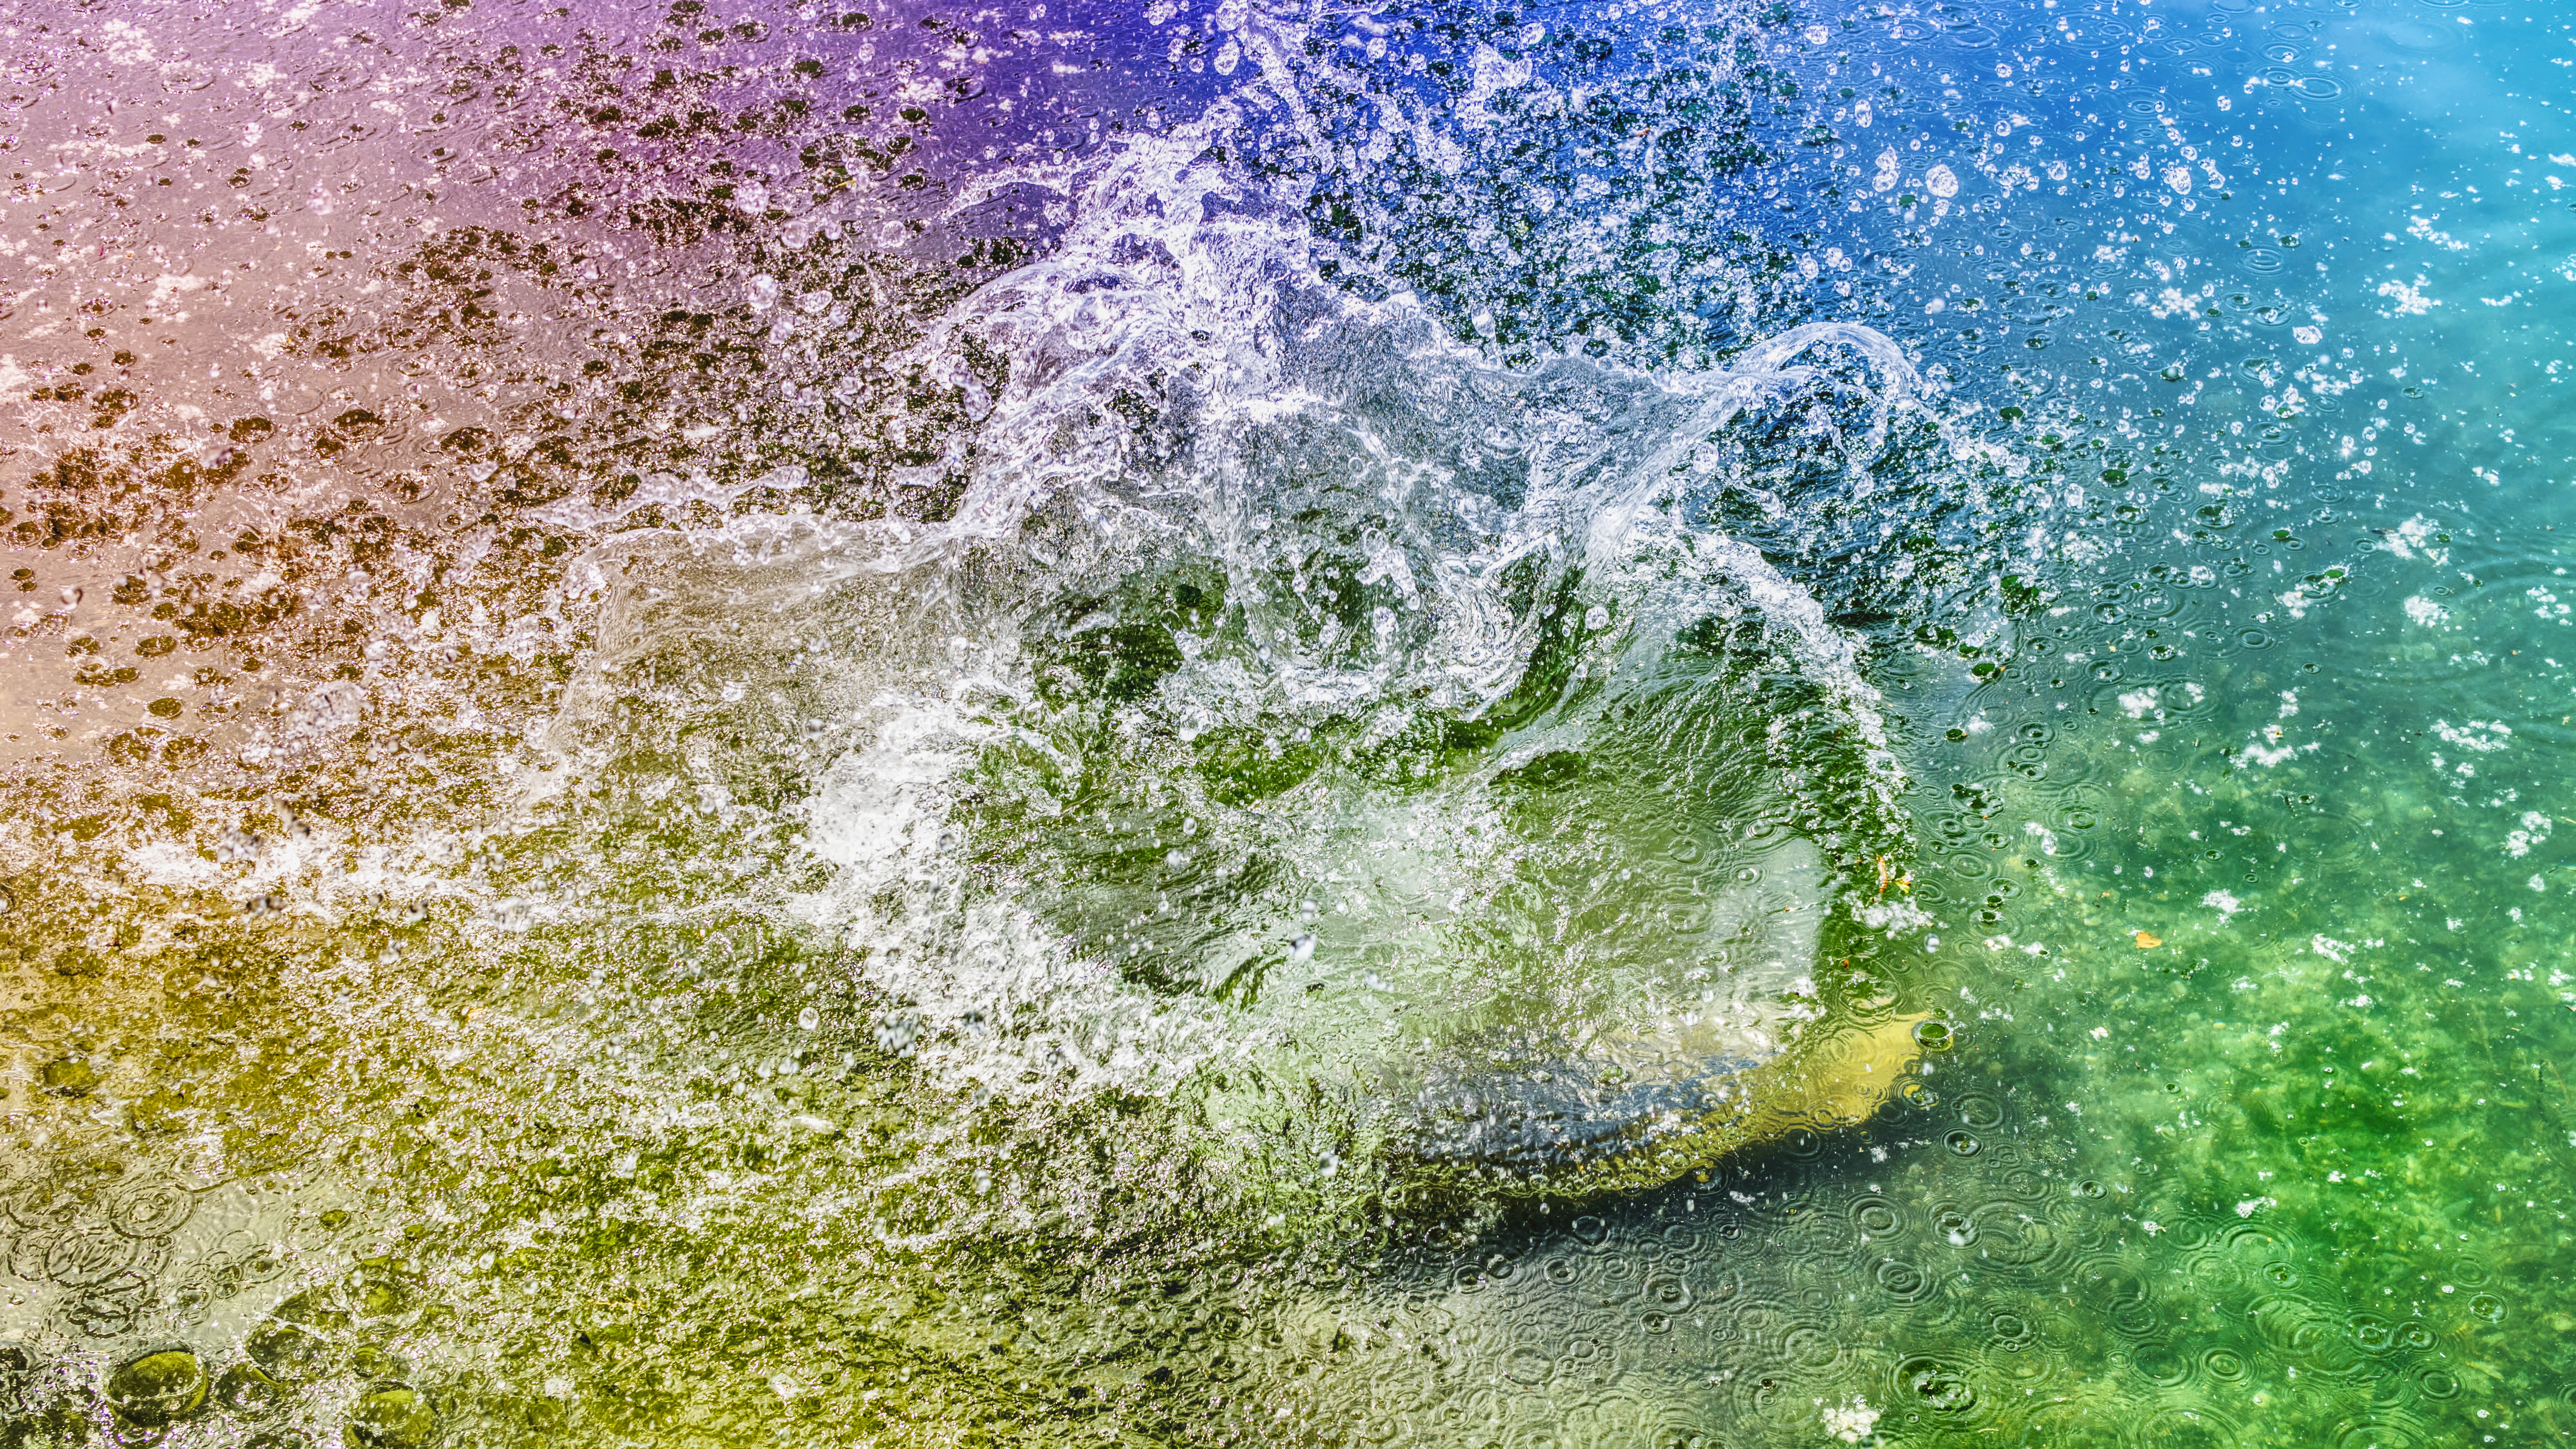
water, nature, wave, grass, sunlight, sky, watercourse, tree, computer wallpaper